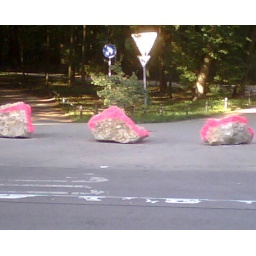
These large rocks are near the beer garden and the pink line probably helps the drinkers avoid them.. Munich, Germany, 7/15/07